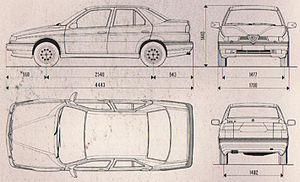
Les dimensions de l'Alfa 155 Phase 1
L'Alfa Romeo 155 est une berline produite par le constructeur italien Alfa Romeo de 1992 à 1997.